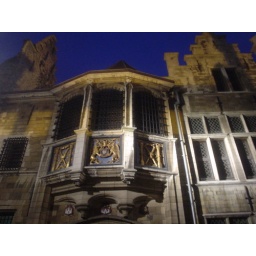
8 June 2007. This castle-like building was along the river in Antwerp.